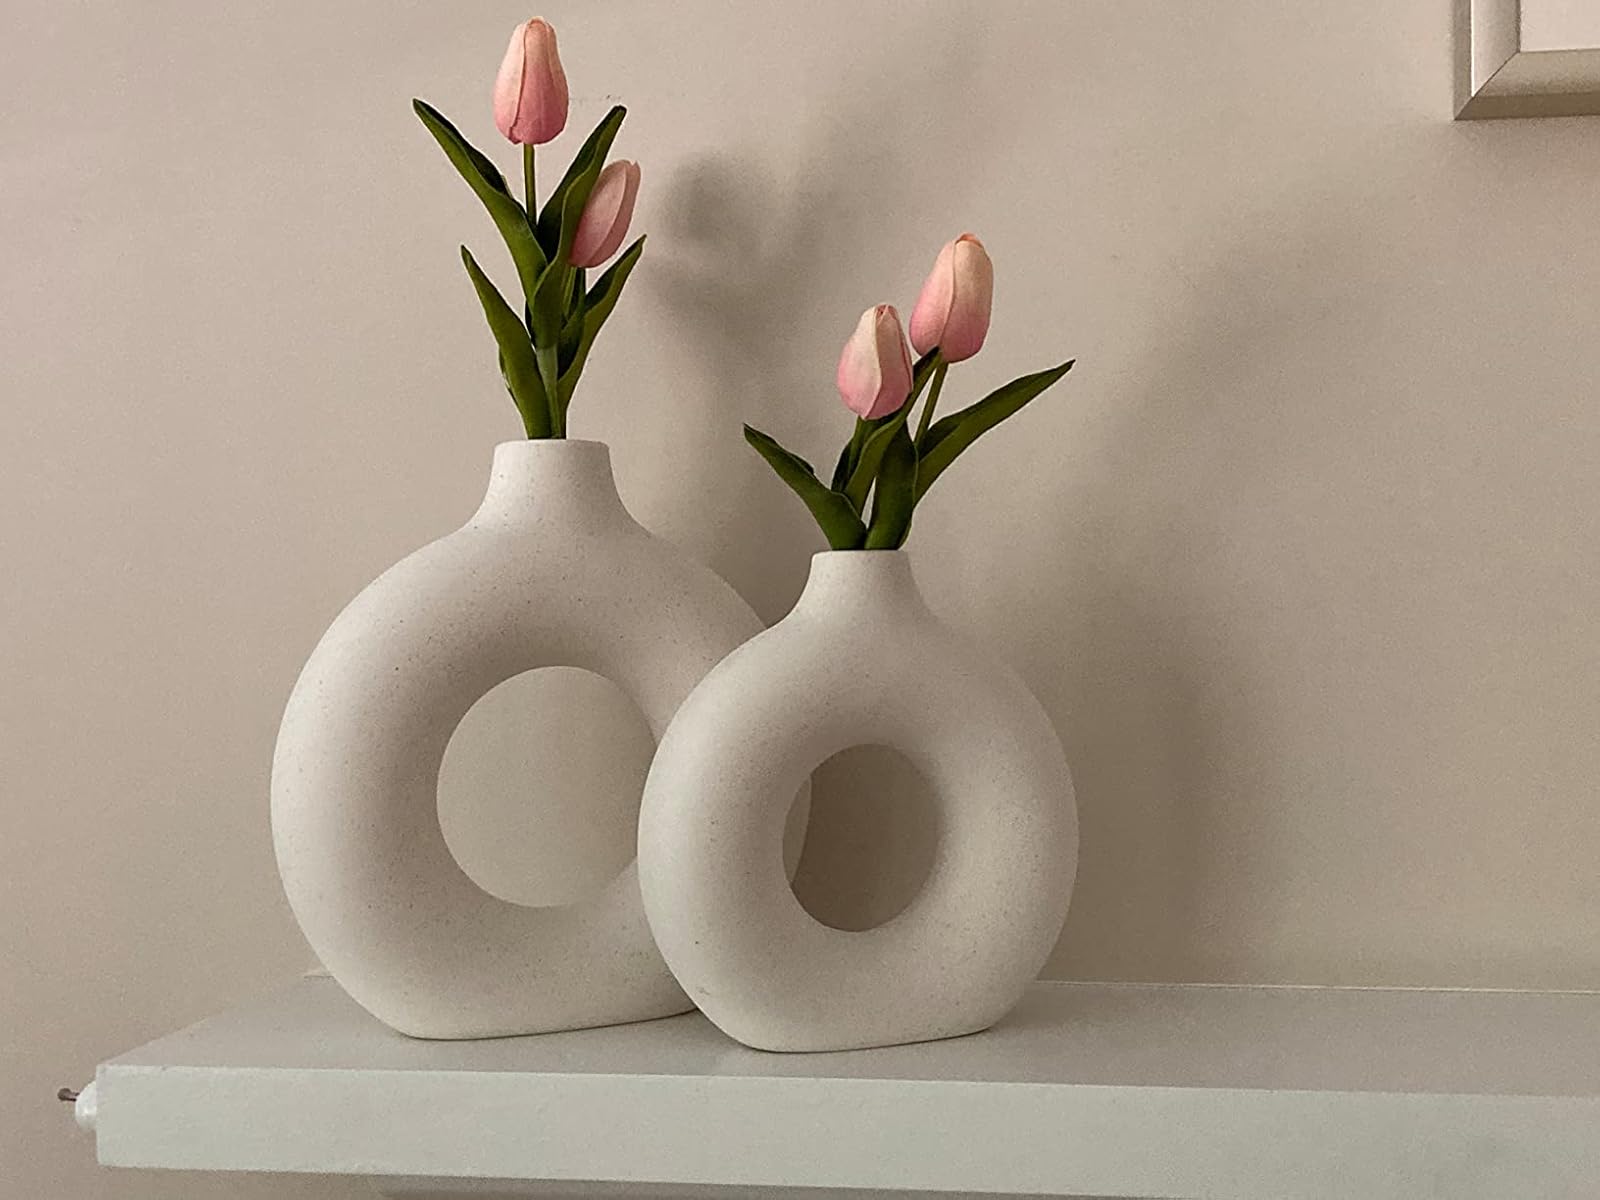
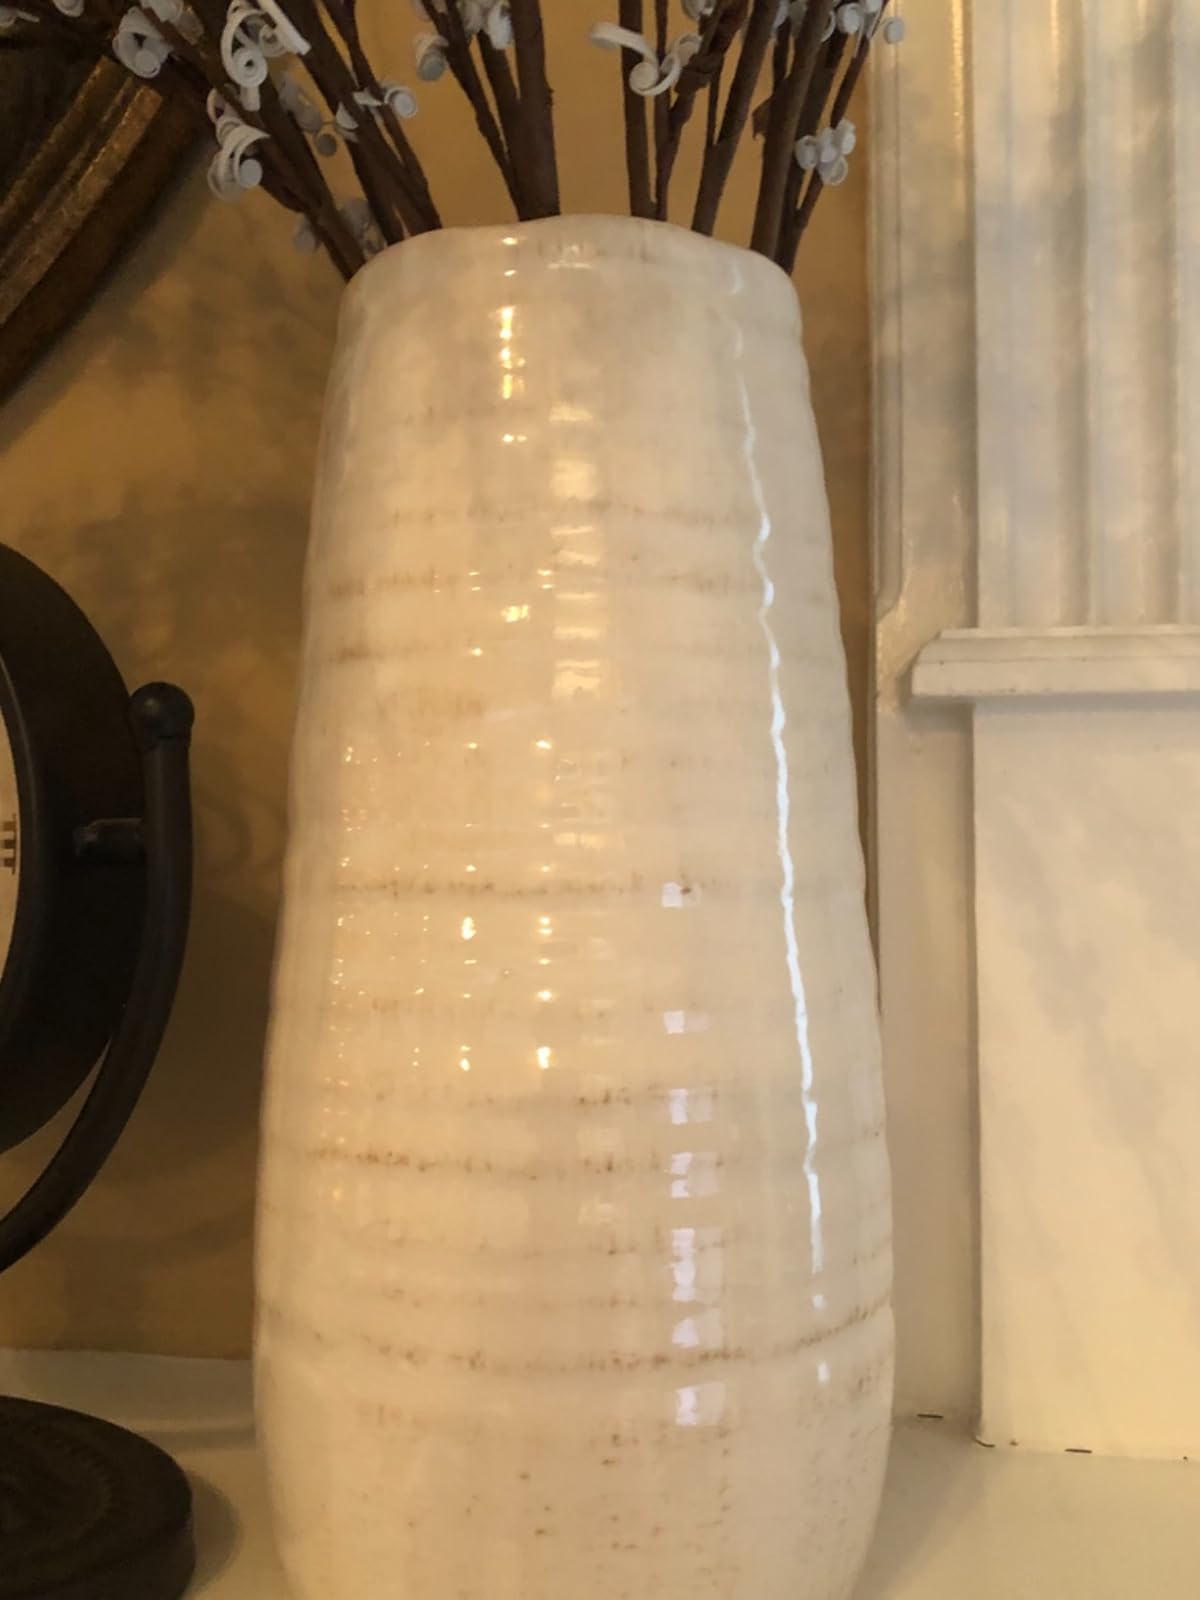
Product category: vase
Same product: no